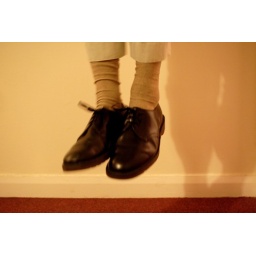
Me in shiny shoes mid-jump.